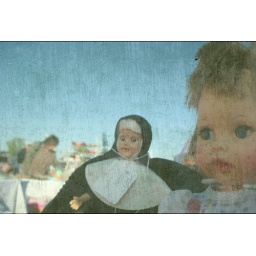
Sister Alice was shocked to find out her wooden ruler routine wouldn't work in the classroom anymore.